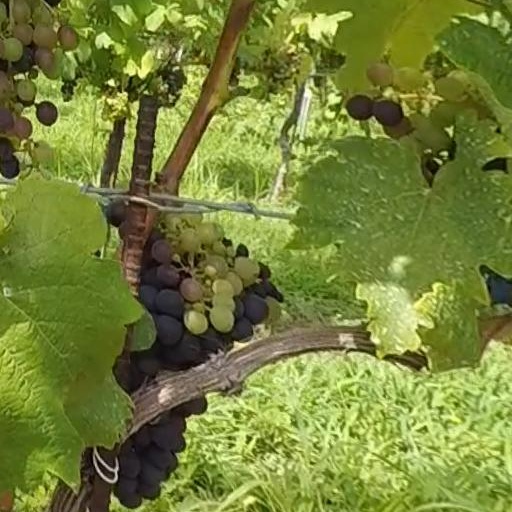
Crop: grape